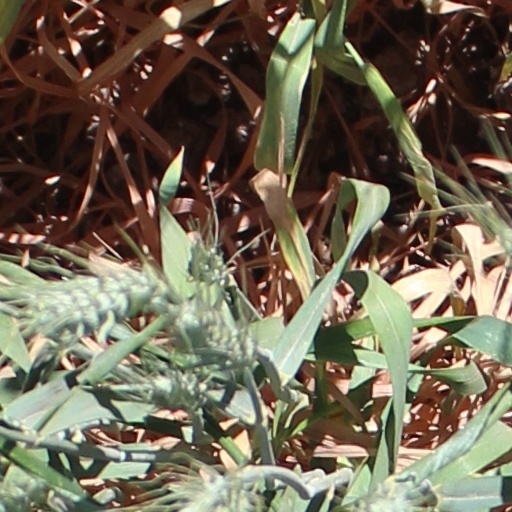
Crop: wheat